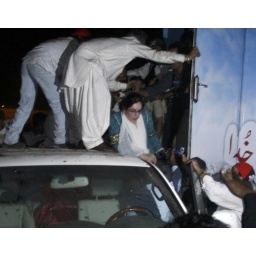
Former prime minister Benazir Bhutto leaving her truck to move into her bullet-proof car after explosions hit her convoy in Karachi.